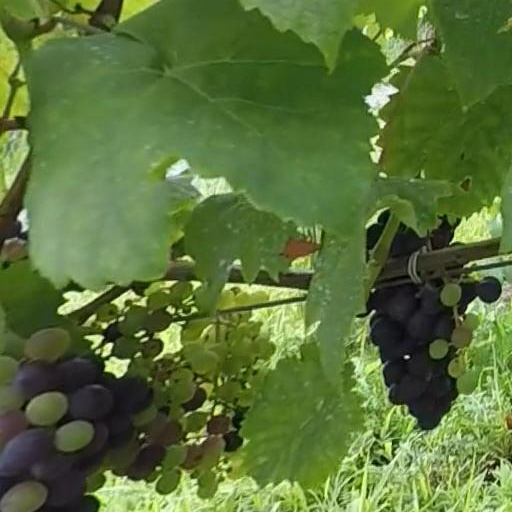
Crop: grape